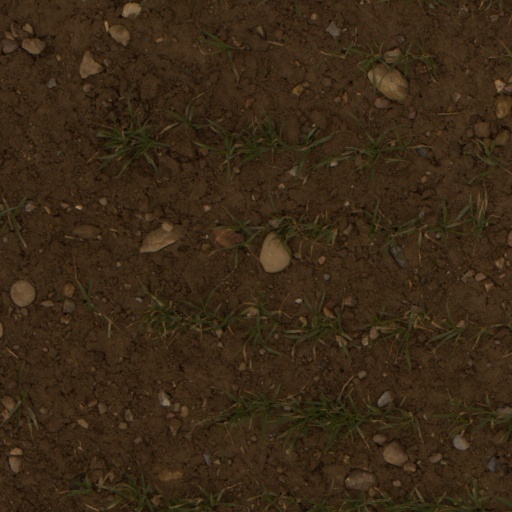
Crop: wheat